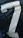
Number: 7